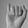
ASL letter: I